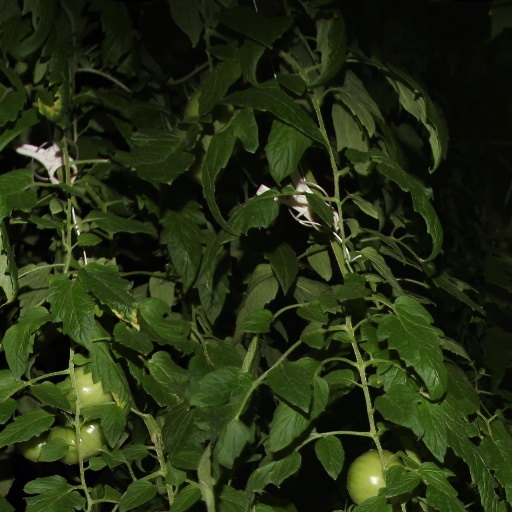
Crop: tomato